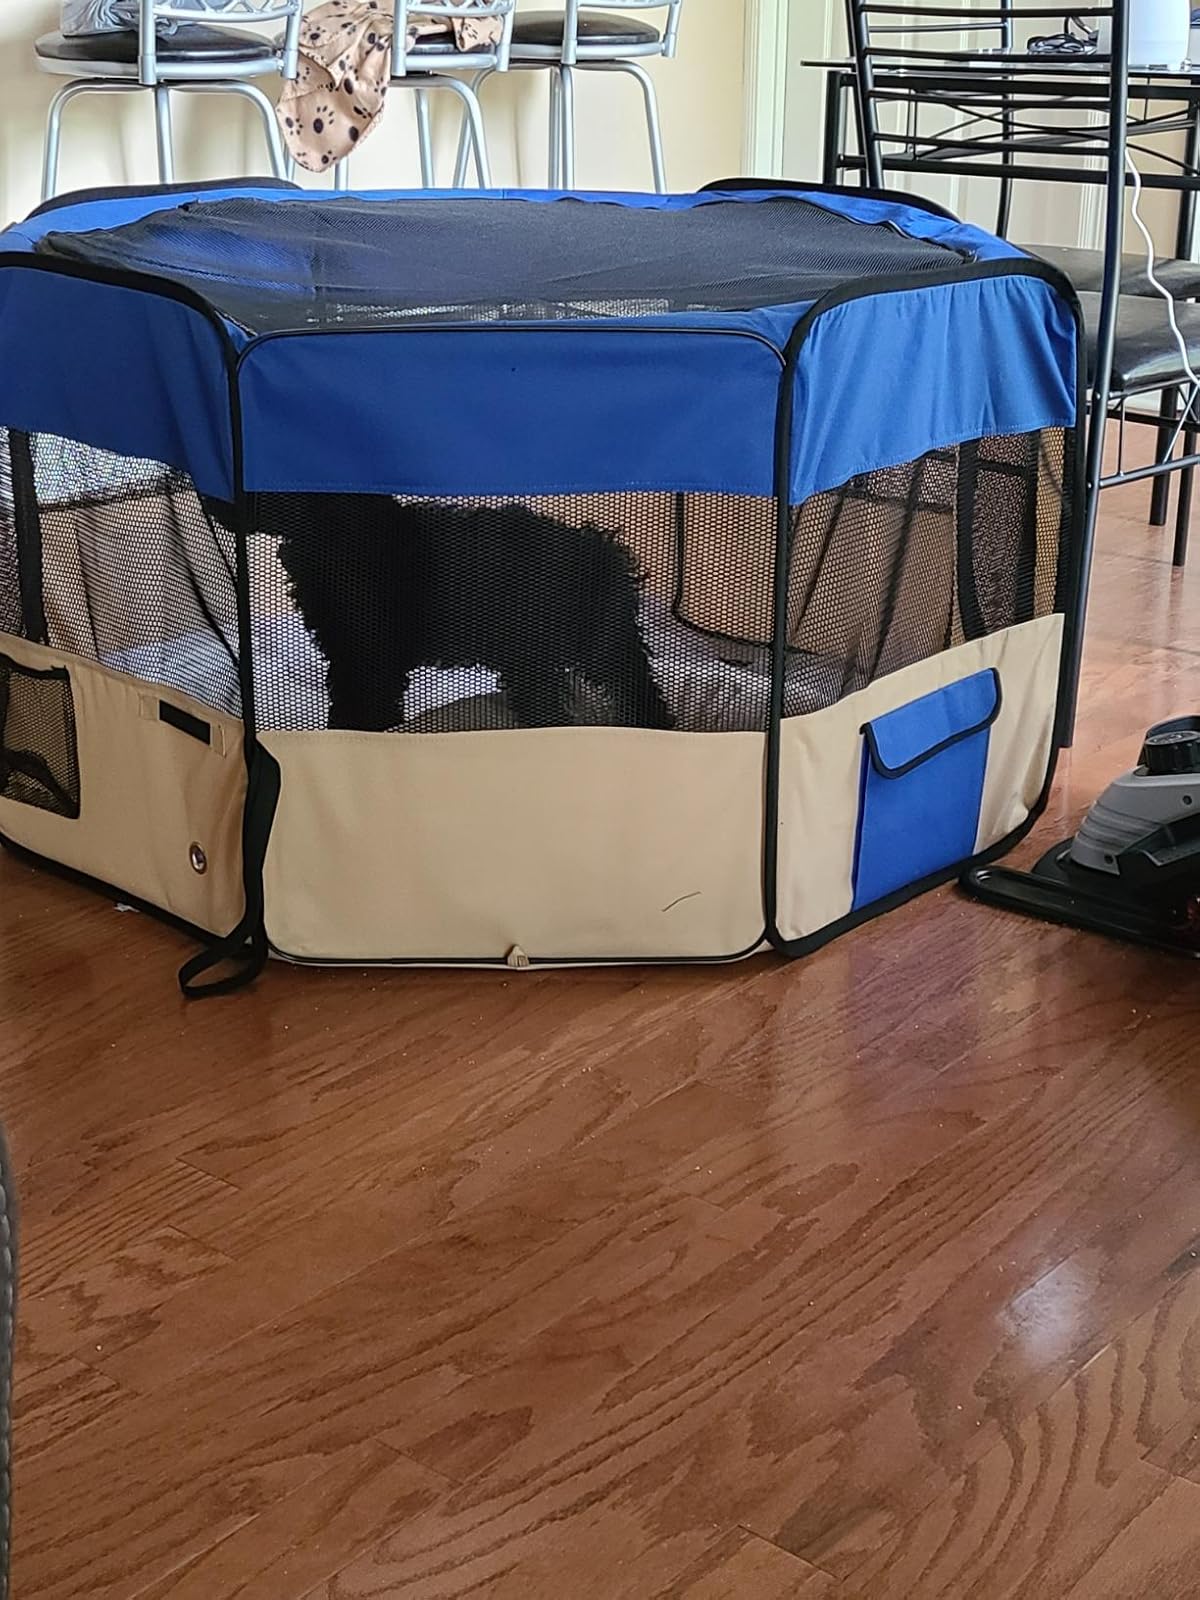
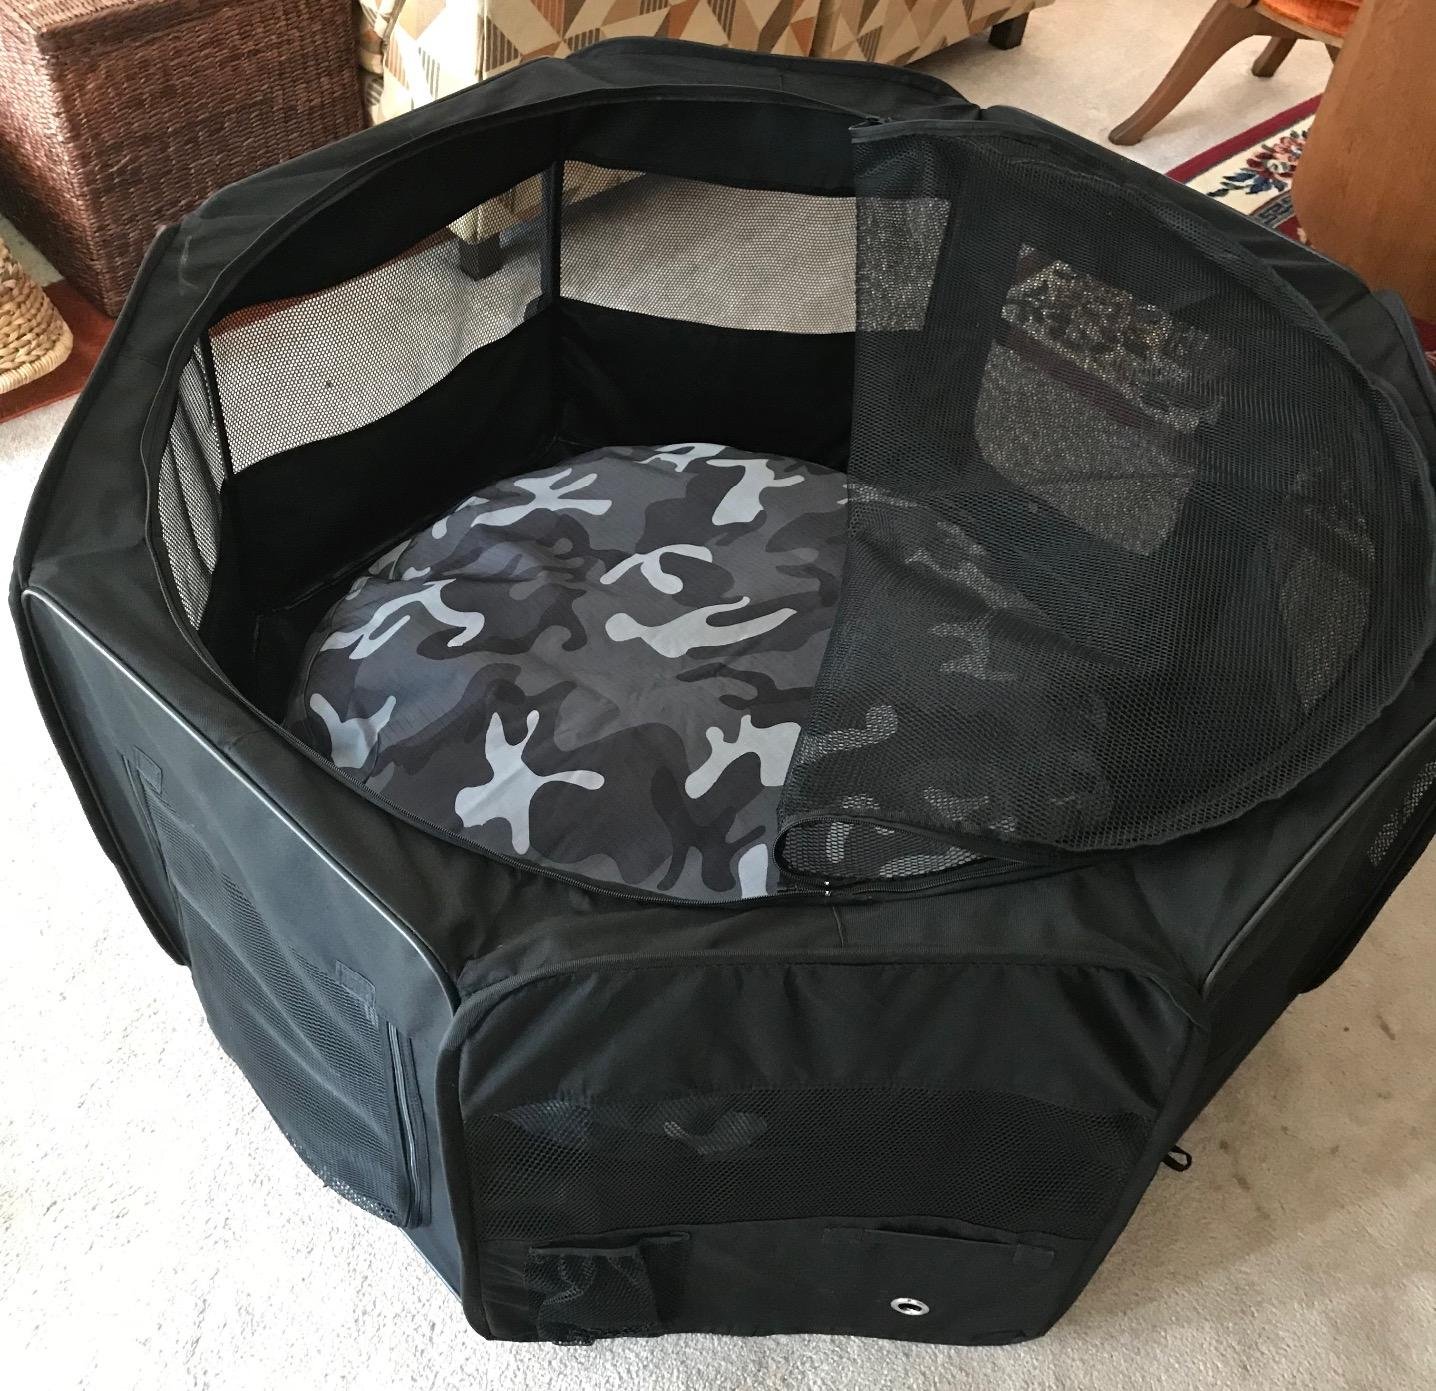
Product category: items_kennel
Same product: no